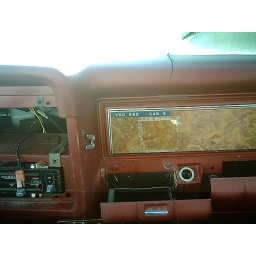
Remains of Car 5, an ex-KOMO TV car near Mt. St. Helens, photographed October 11, 2004